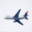
Label: airplane